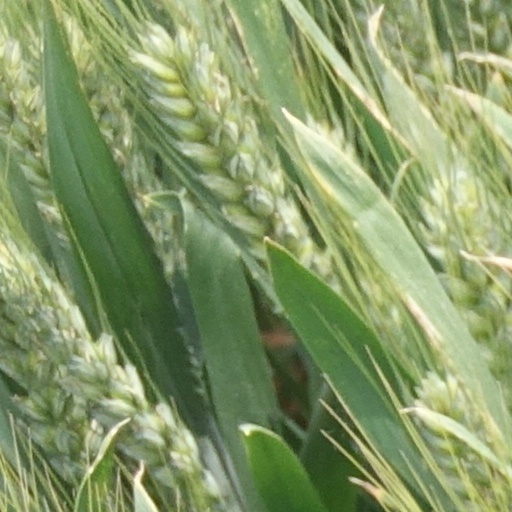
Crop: wheat